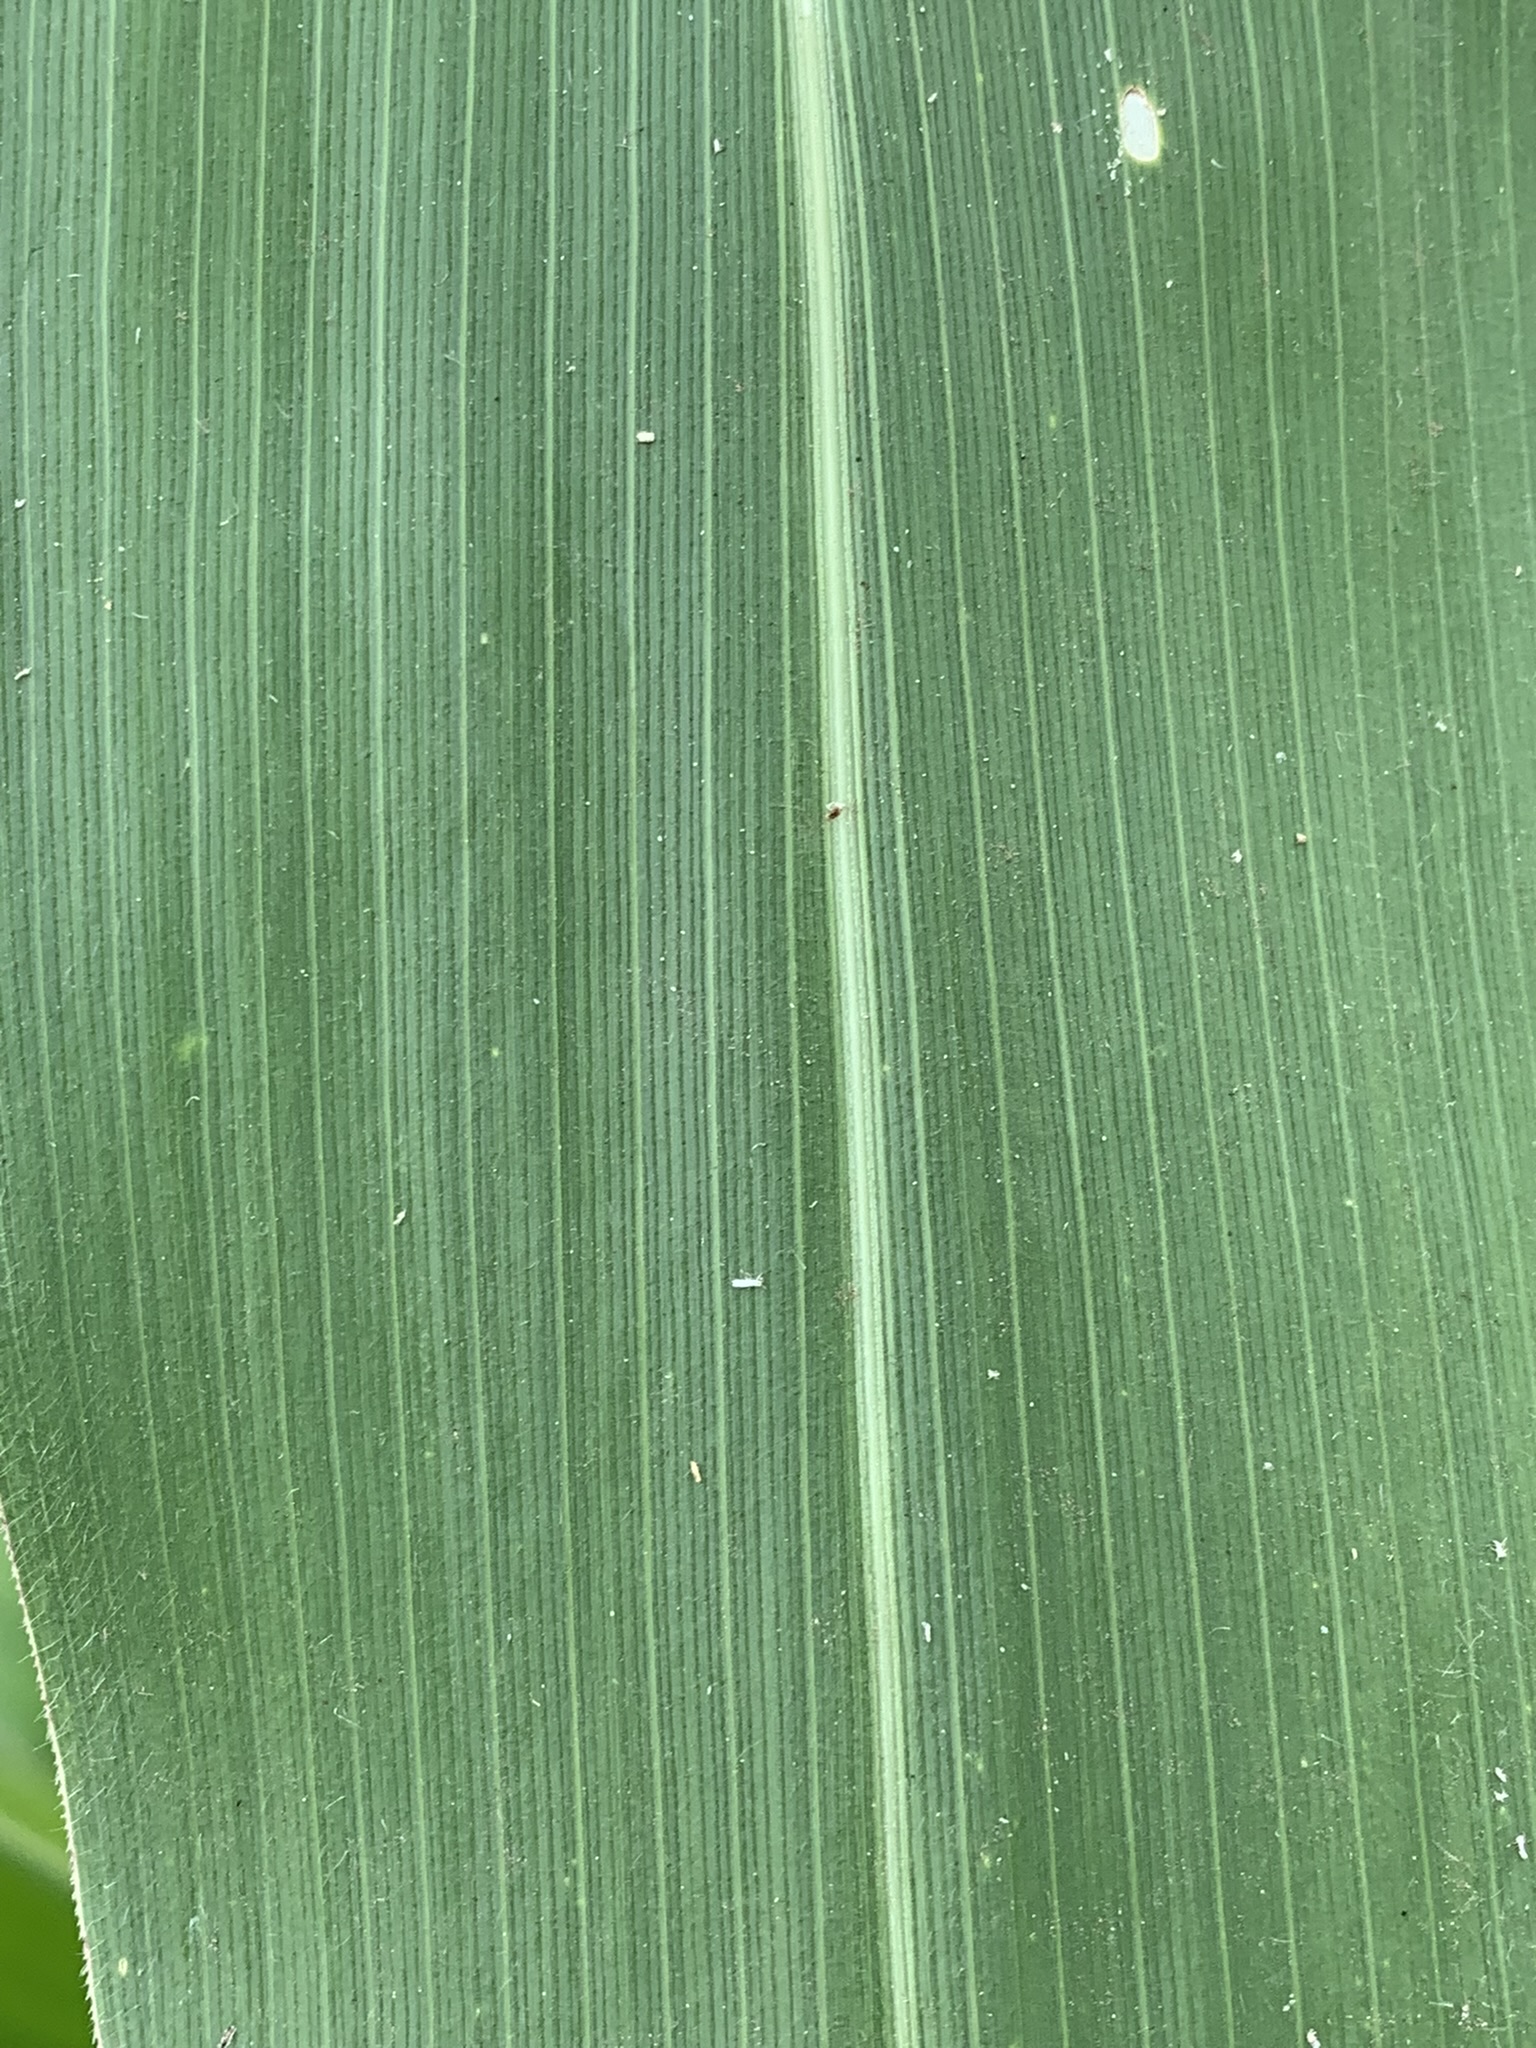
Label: Healthy